Erdoğan Iran poem controversy

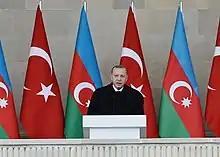
Erdoğan speaking at the Baku Victory Parade in the Republic of Azerbaijan, 10 December 2020

On 10 December 2020, Turkish president Recep Tayyip Erdoğan was attending the Baku Victory Parade in the Republic of Azerbaijan. There, he read parts of a controversial poem, which, tapping into themes of Azerbaijani irredentism and pan-Turkism, subtly suggested a territorial affinity between Iranian Azerbaijan and the Republic of Azerbaijan. The incident sparked tensions with Iran; the Iranian government denounced Erdoğan's remarks as an act of challenging Iran's sovereignty, and a number of Iranian citizens protested at Turkish diplomatic missions in their country.